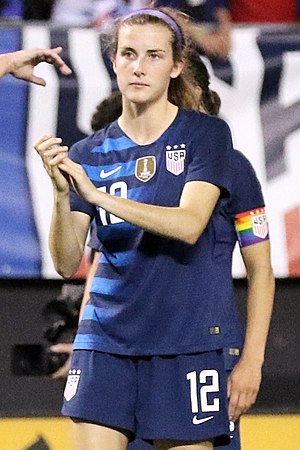
Tierna Davidson
Davidson i 2018
Tierna Lillis Davidson er en kvindelig amerikansk fodboldspiller, der spiller som forsvar for Chicago Red Stars i National Women's Soccer League og USA's kvindefodboldlandshold, siden 2018.